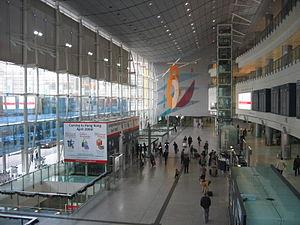
Hong Kong est le terminus de la Tung Chung et de l'Airport Express du MTR de Hong Kong. Elle est située entre Man Cheung Street et Harbour View Street, Central, l'île de Hong Kong, et se trouve en dessous du International Finance Centre.